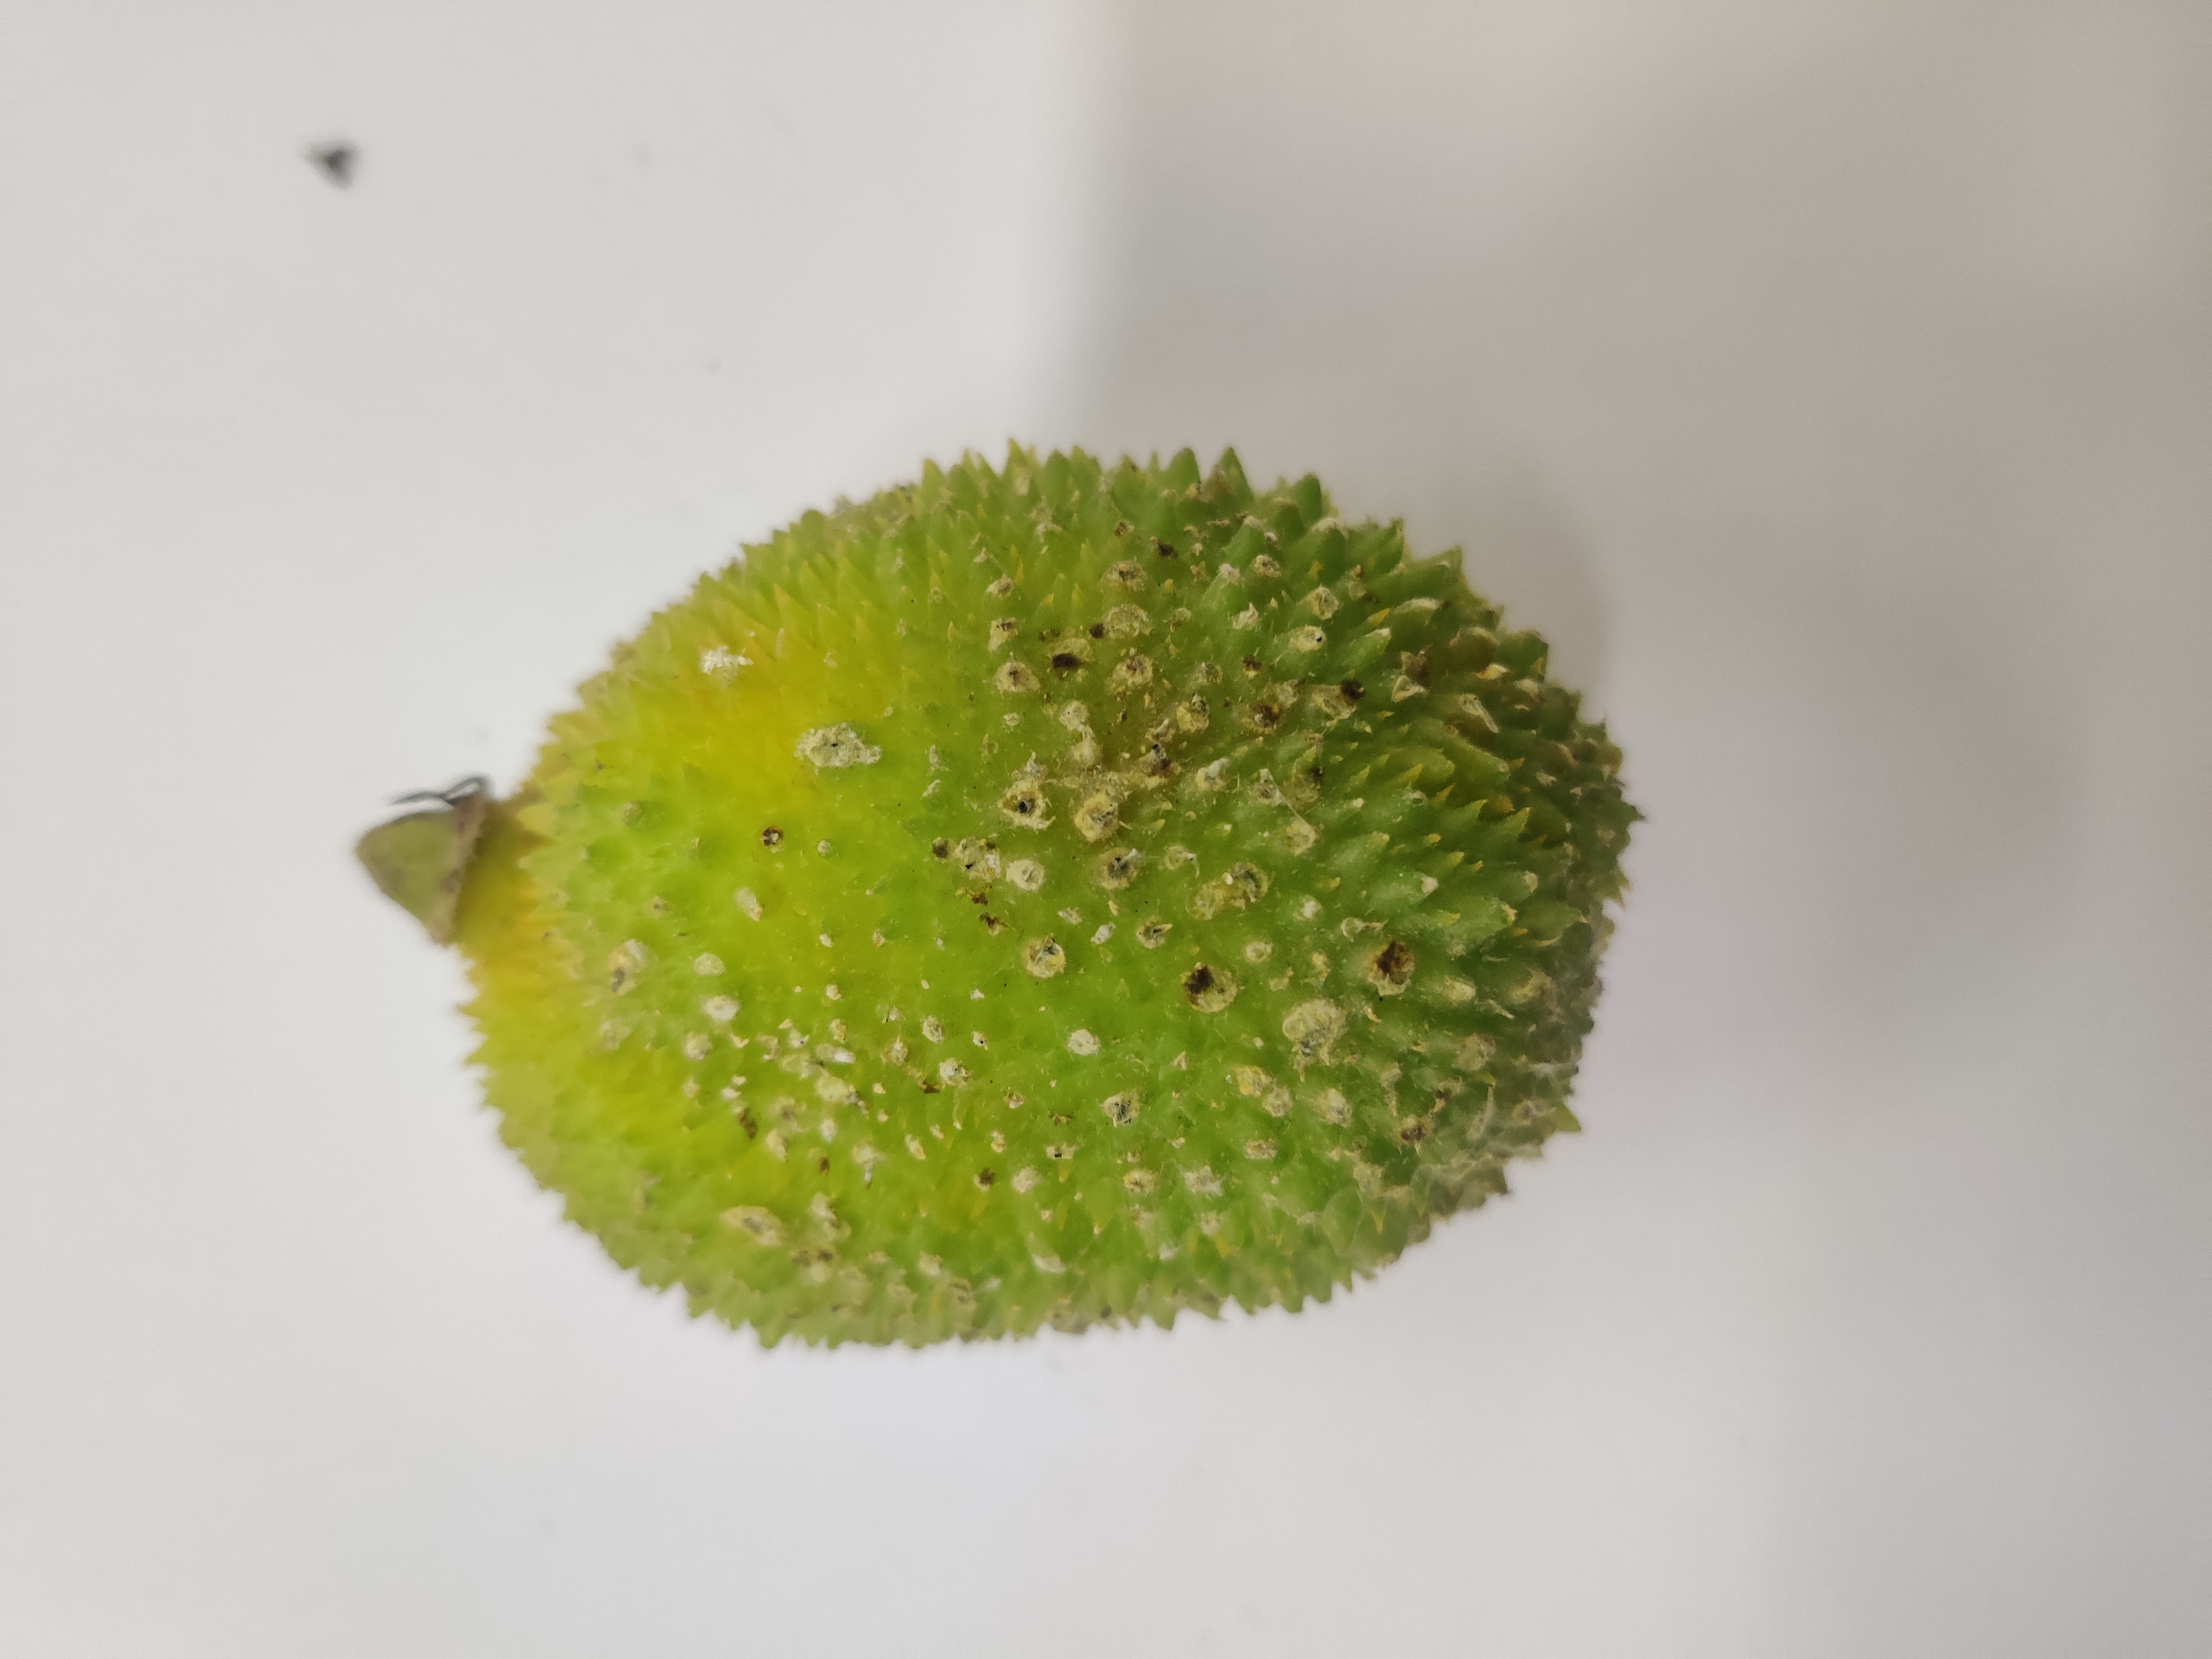
Crop: Spiny Gourd
Condition: Severely Damaged